Manhattan Bridge

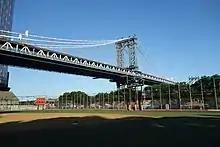
Manhattan Bridge, looking northeast from Murry Bergtraum High School Field in 2021

As part of a Works Progress Administration project, a ramp at the Brooklyn end of the bridge was widened in 1941, replacing a dangerous reverse curve. By then, 90,000 vehicles a day used the span. An air raid siren was also installed on the bridge during World War II. By the mid-1940s, the Brooklyn approach to the bridge was one of the most congested areas in New York City.